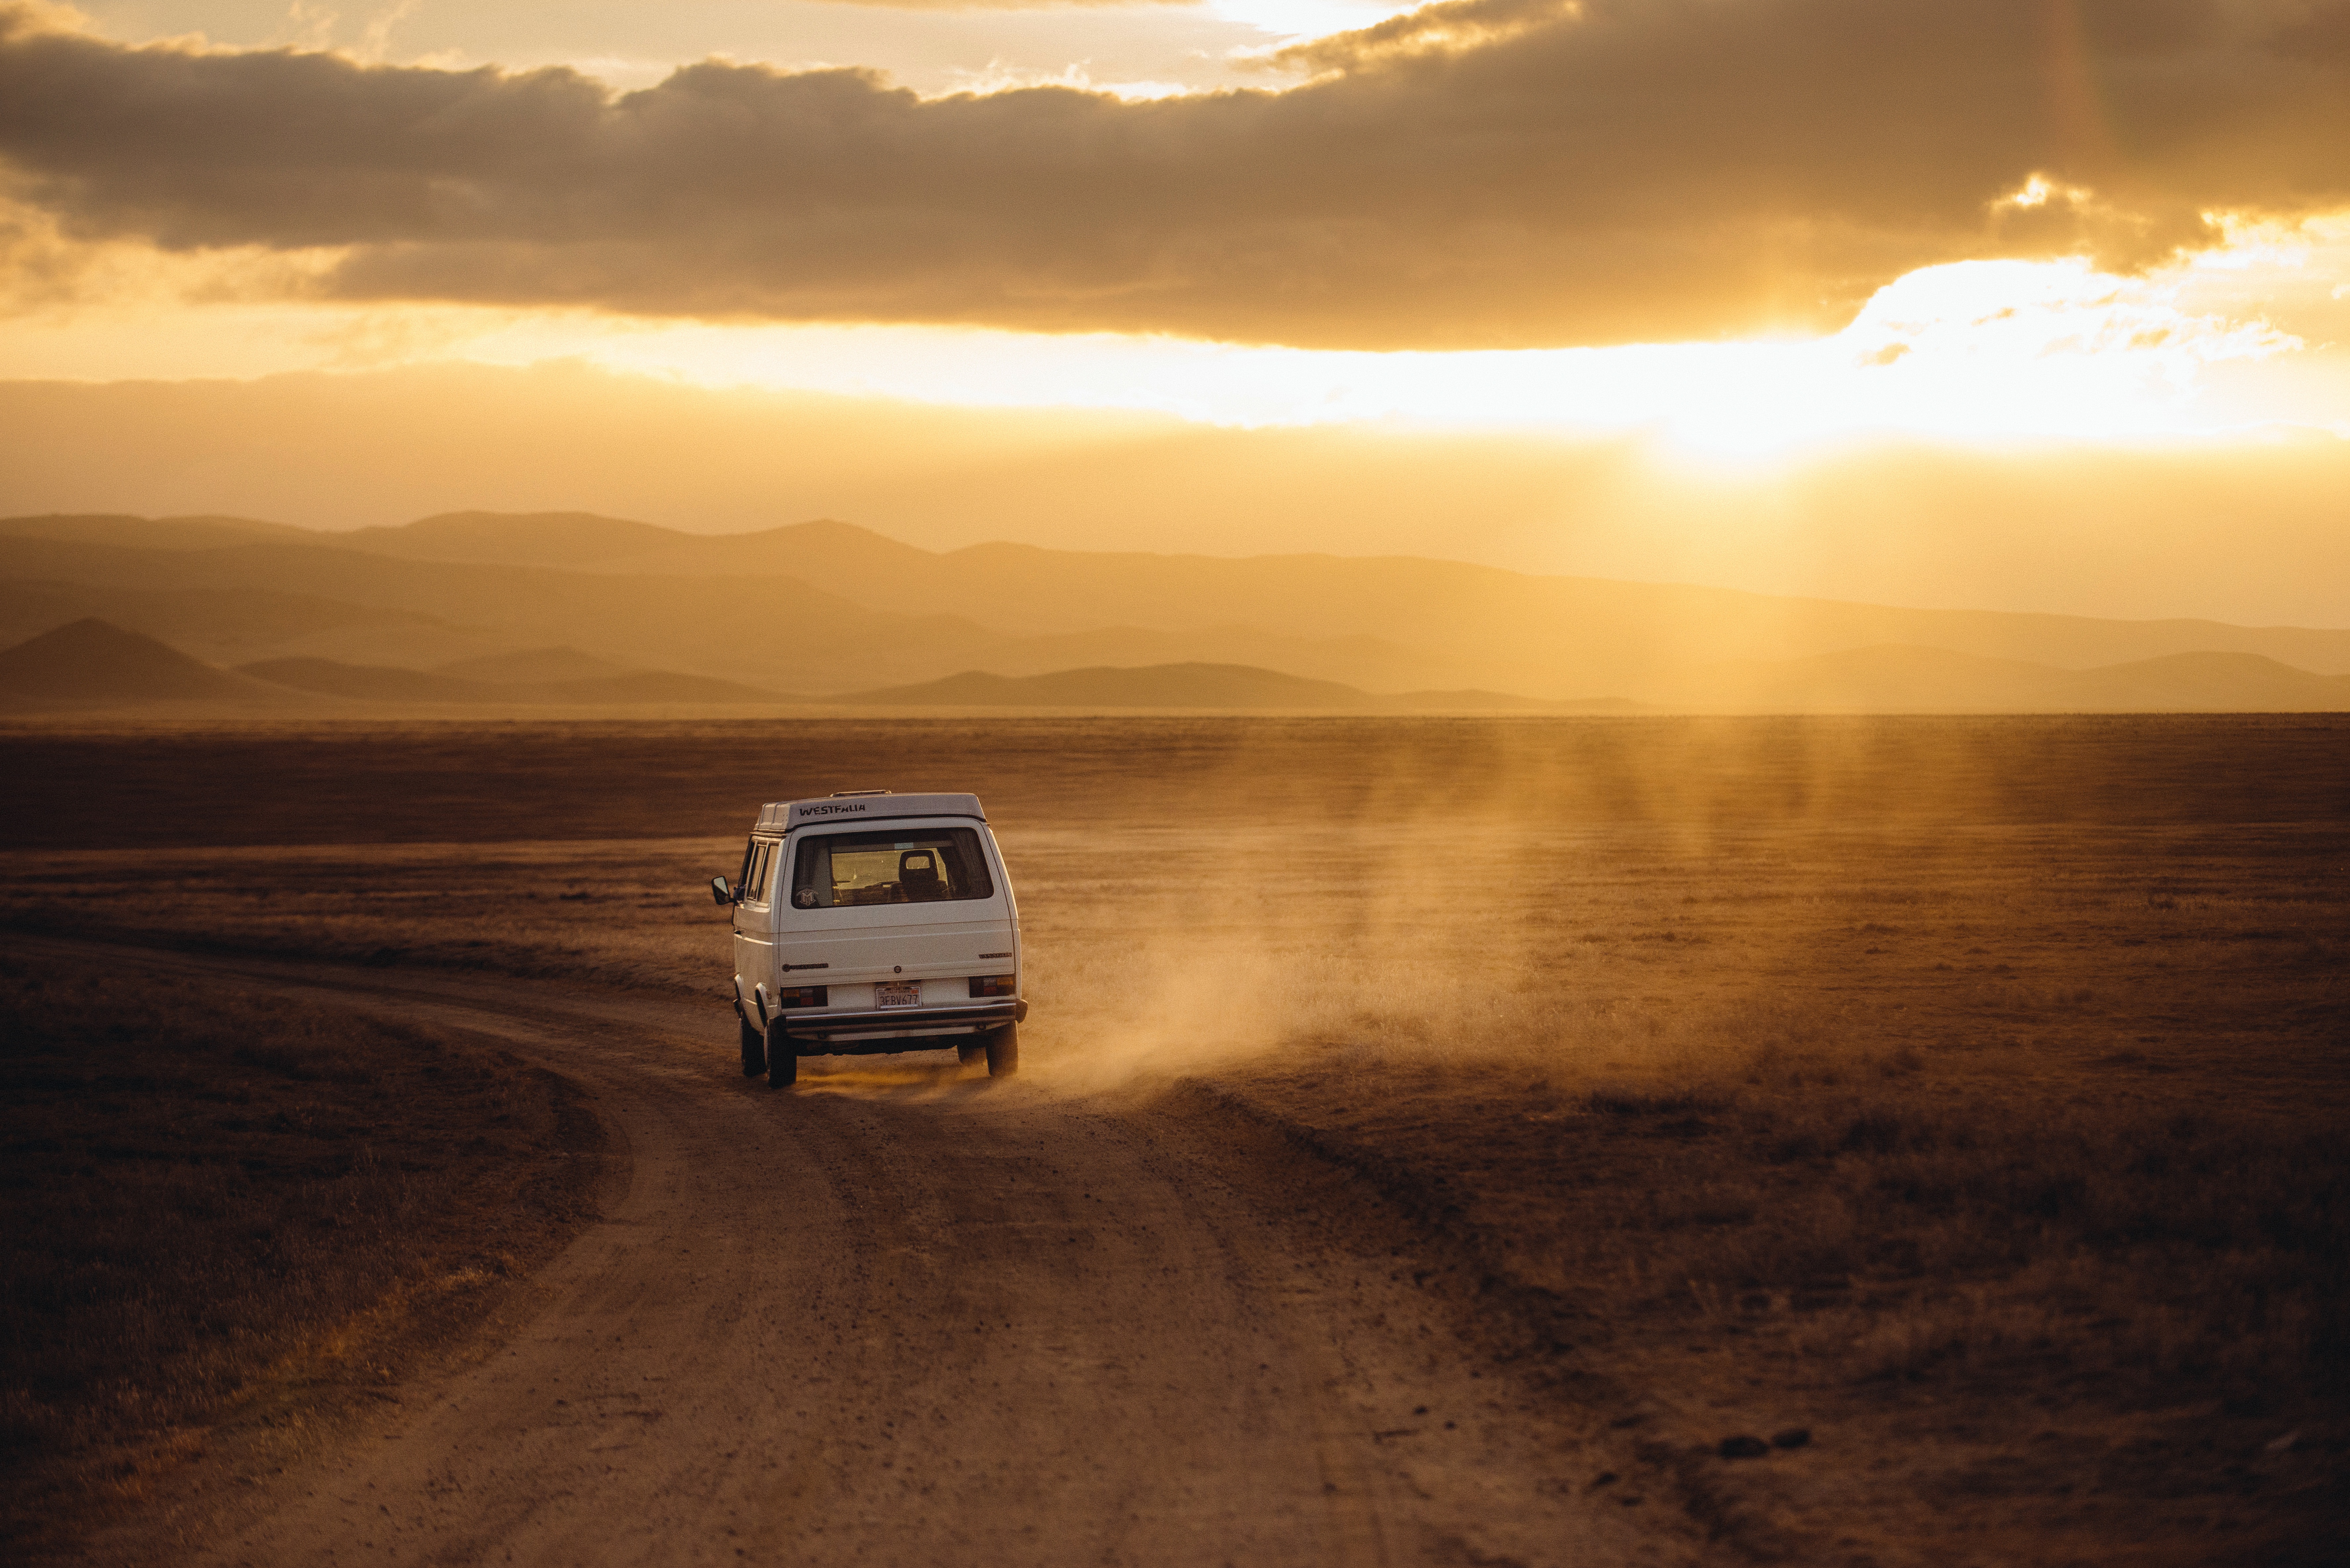
landscape, sea, coast, path, pathway, sand, horizon, cloud, sunrise, sunset, road, car, sunlight, morning, desert, adventure, dawn, travelling, dusk, evening, dust, roadtrip, lonely, road trip, bus, expedition, off road, natural environment, atmospheric phenomenon